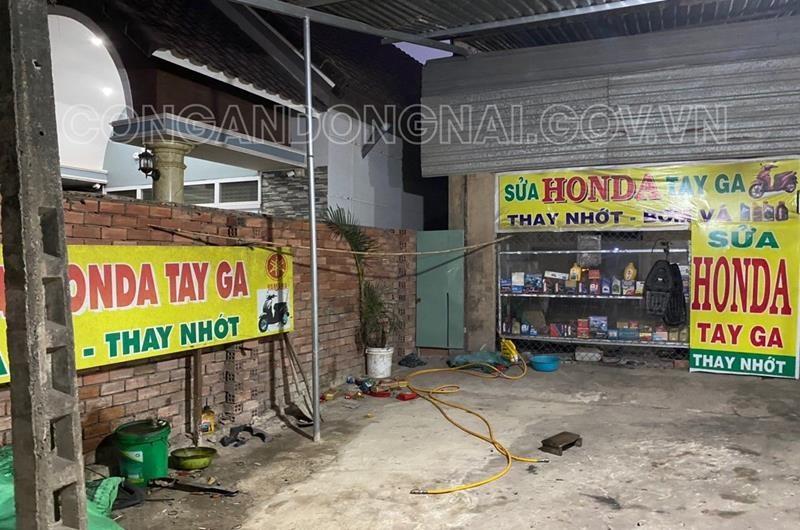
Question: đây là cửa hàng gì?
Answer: đây là một tiệm sửa xe